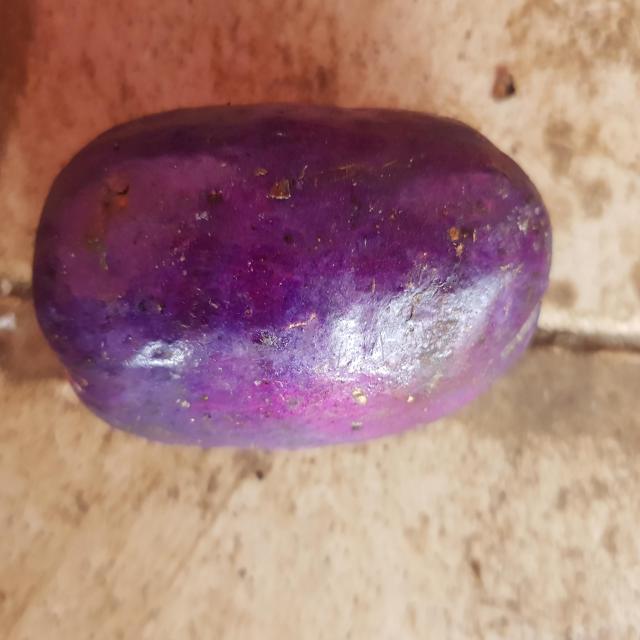
Plum grade: unaffected